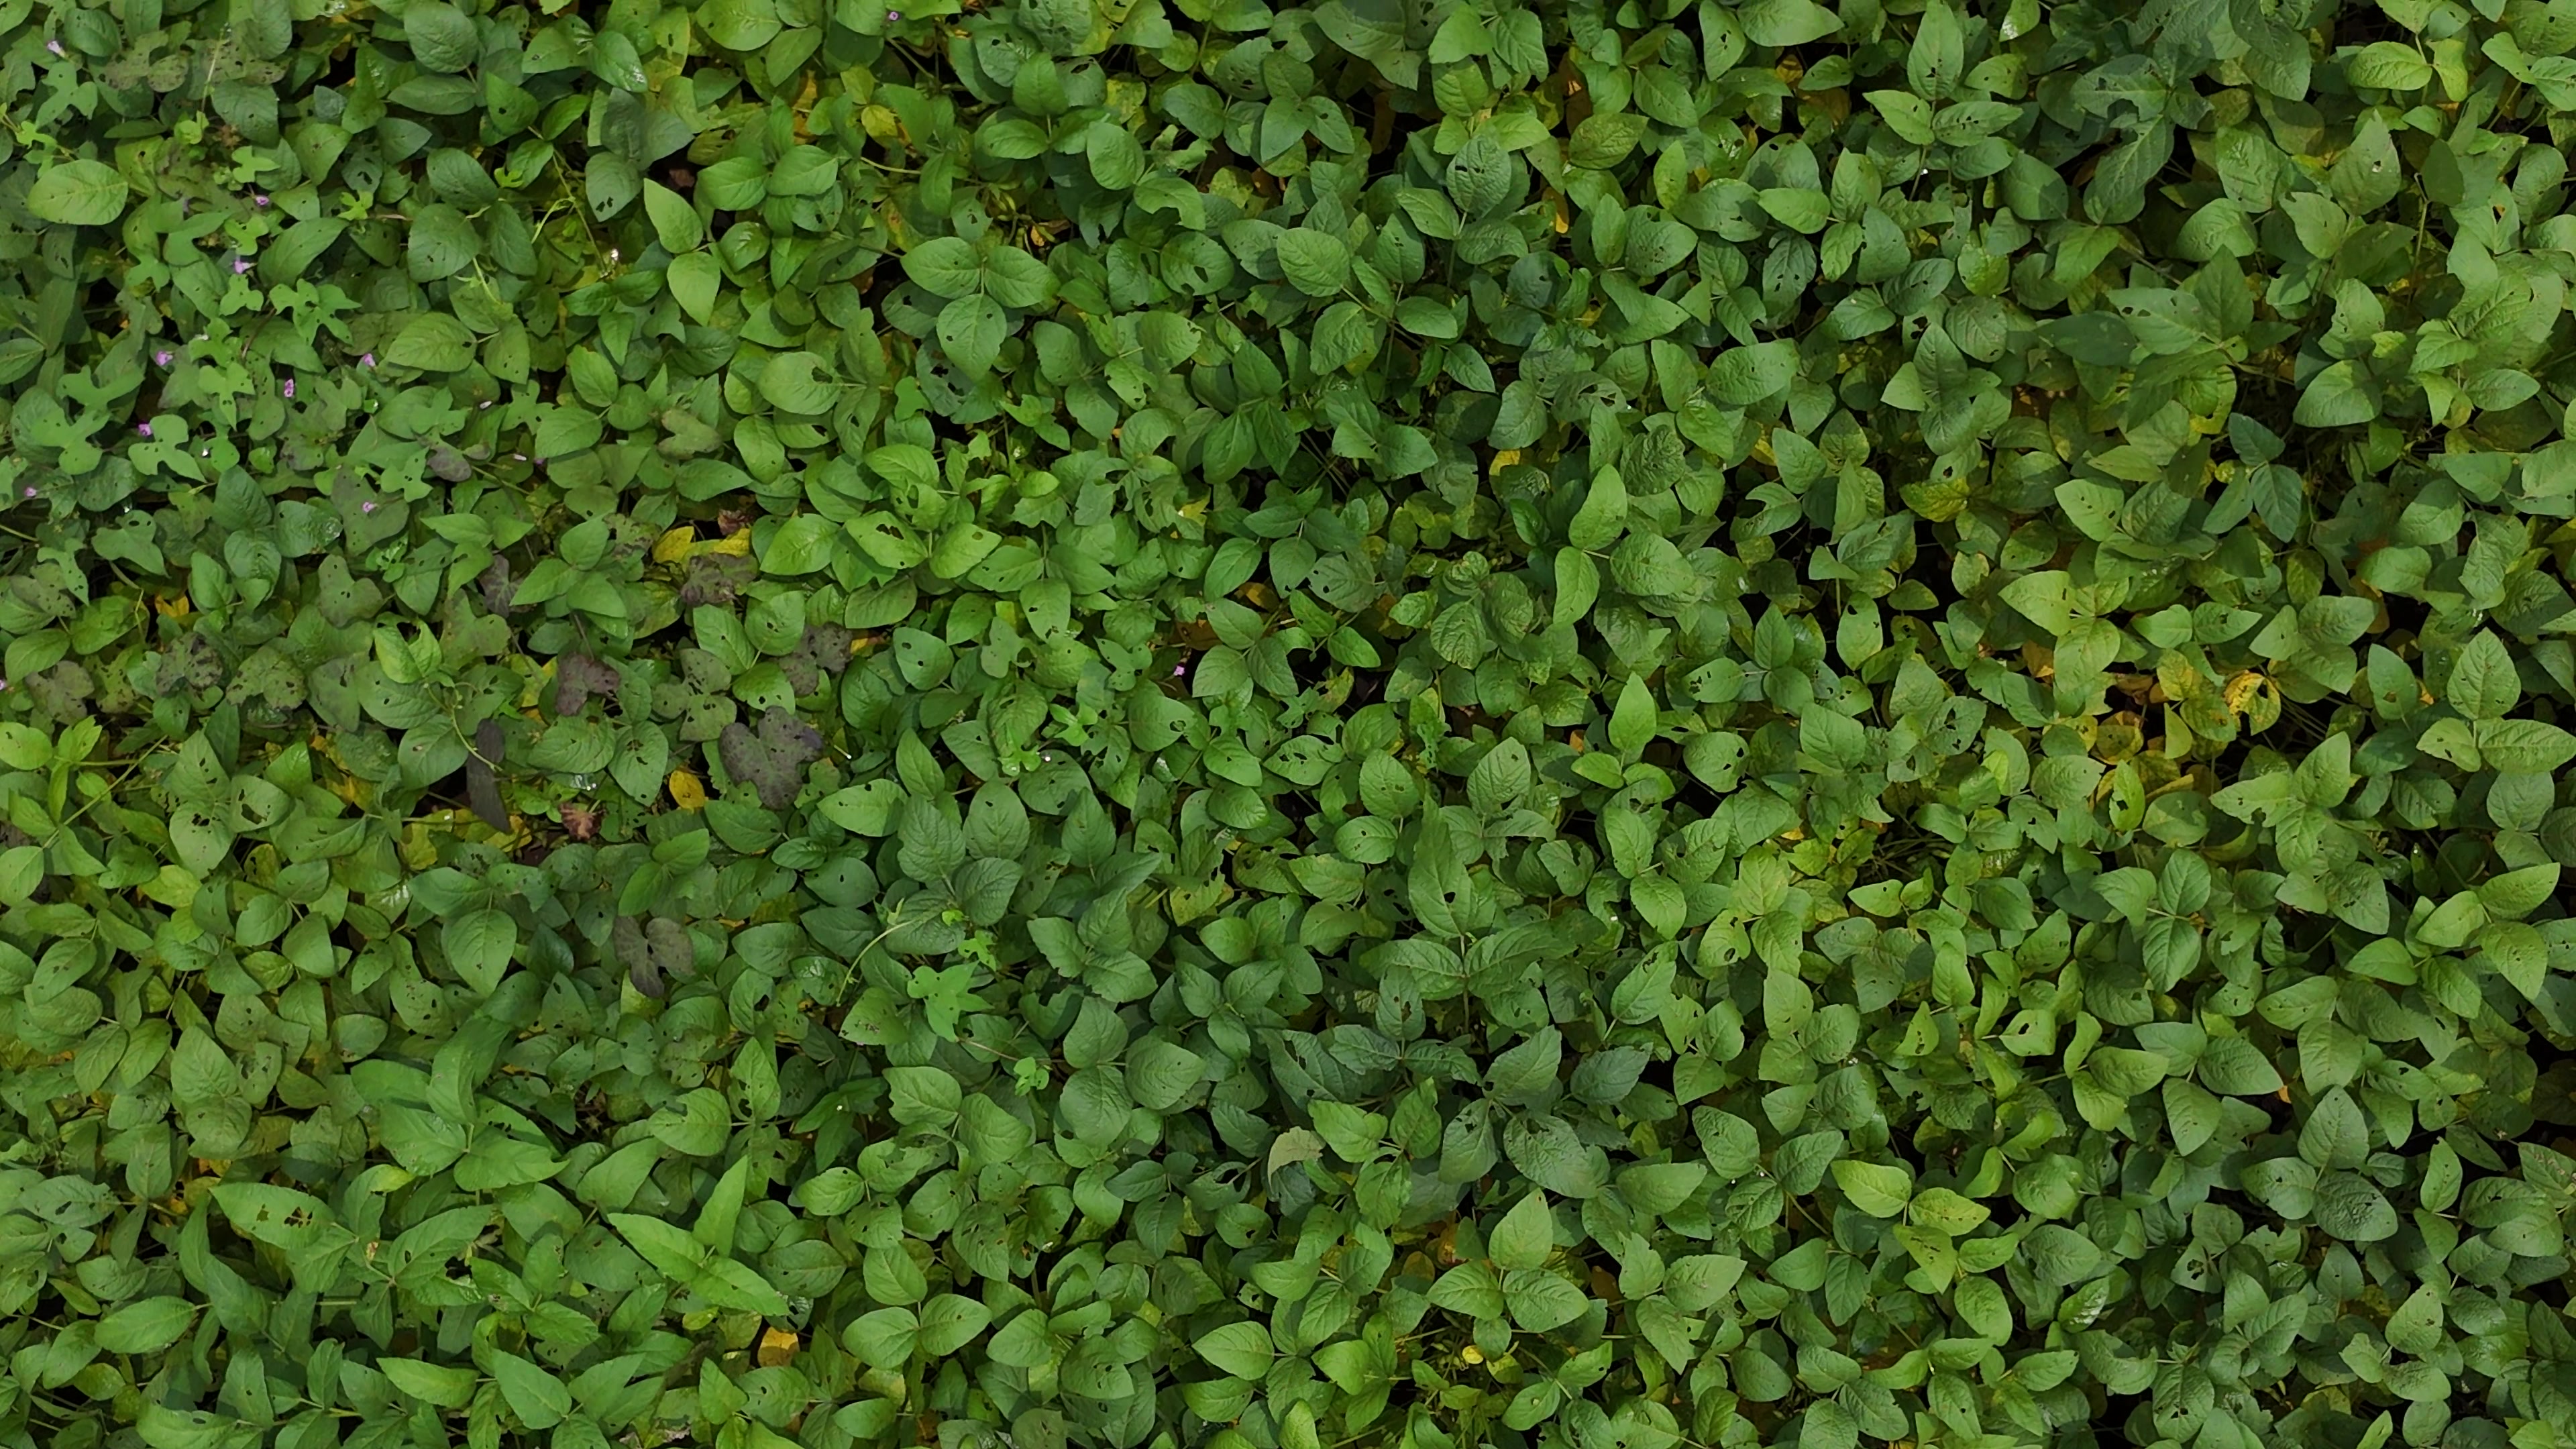
Label: Mosaic